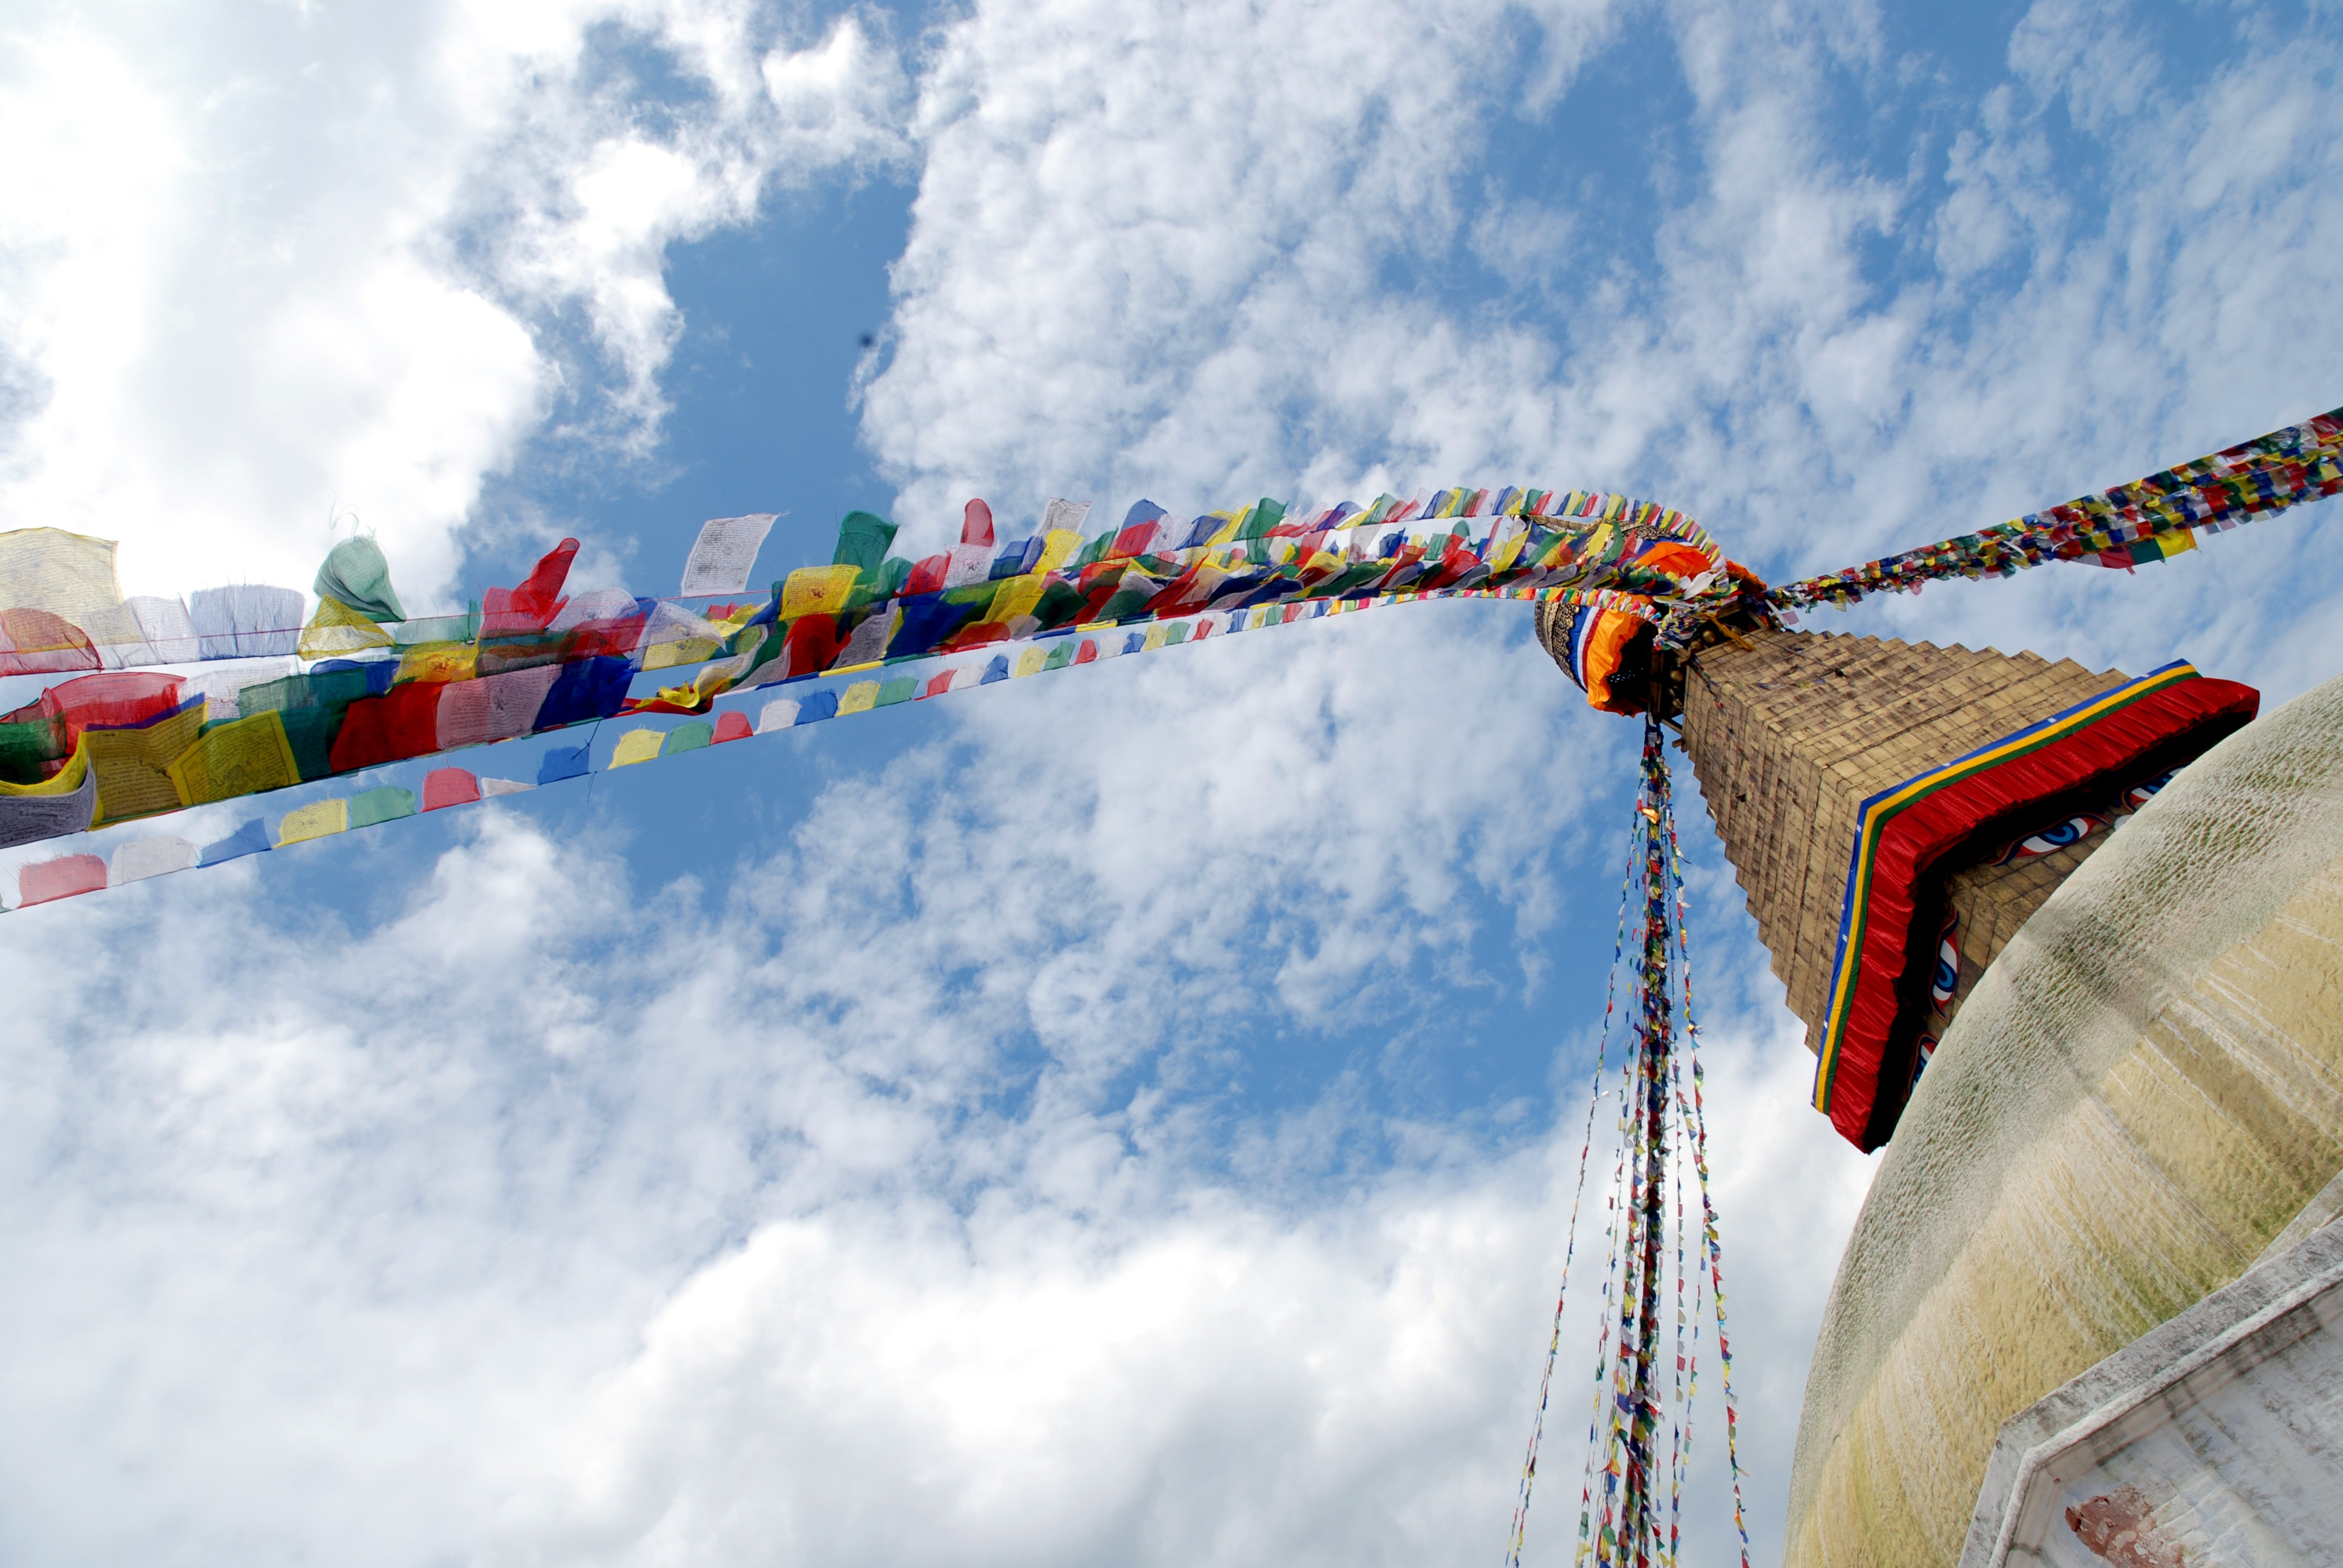
recreation, jumping, amusement park, park, buddhism, extreme sport, roller coaster, nepal, buddha, amusement ride, outdoor recreation, atmosphere of earth